Kevin Möhwald

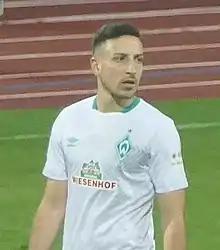
Möhwald with Werder Bremen in 2019

Kevin Möhwald (born 3 July 1993) is a German professional footballer who plays as a midfielder for Eupen.